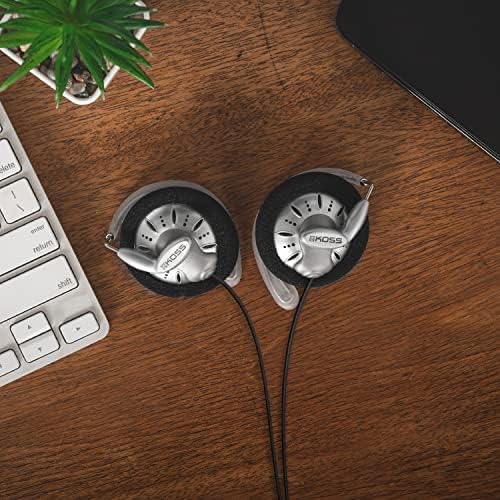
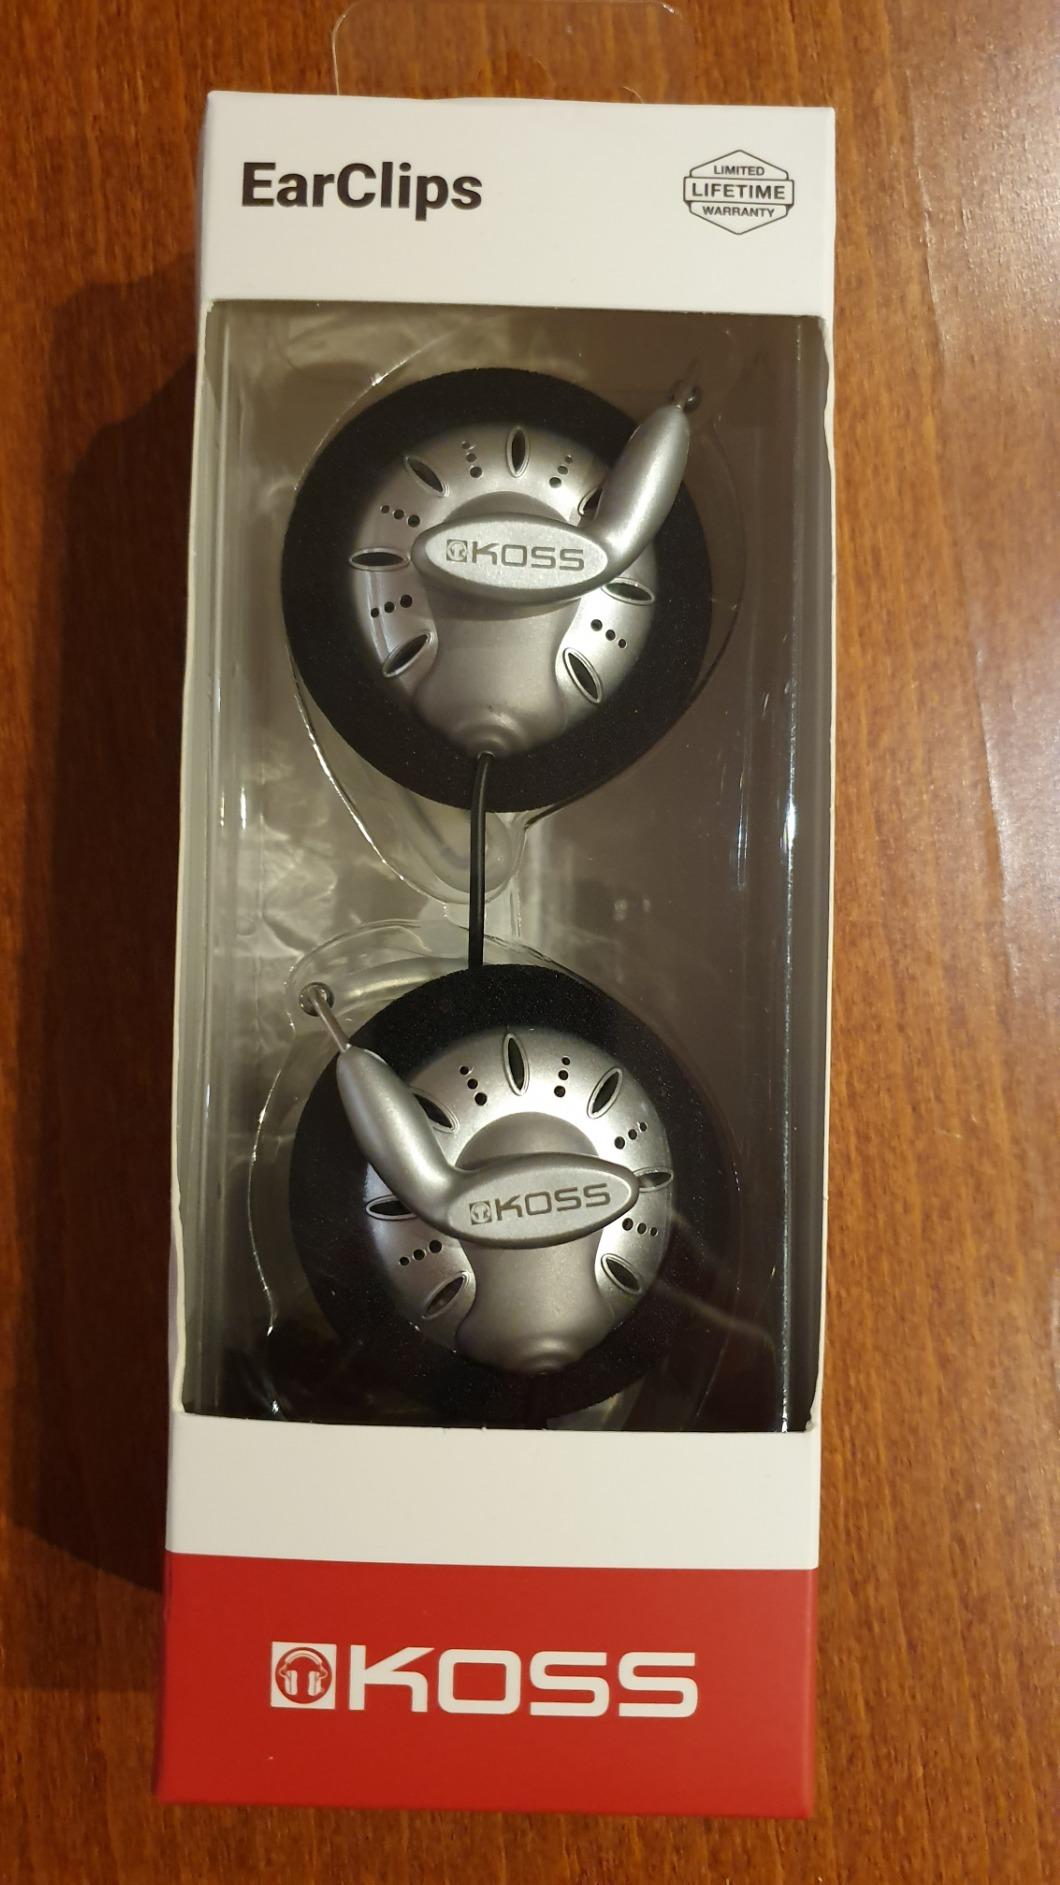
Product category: headphones
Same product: yes